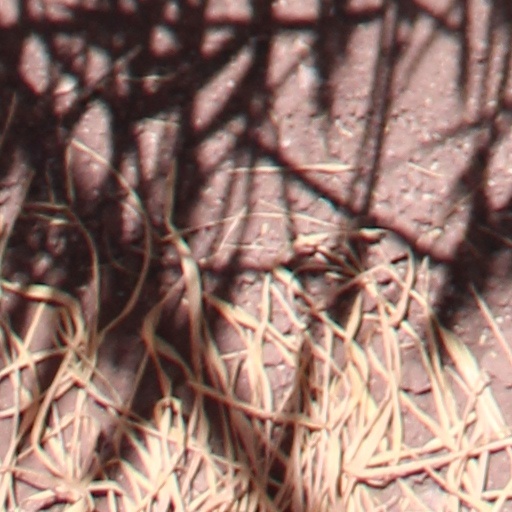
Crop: wheat